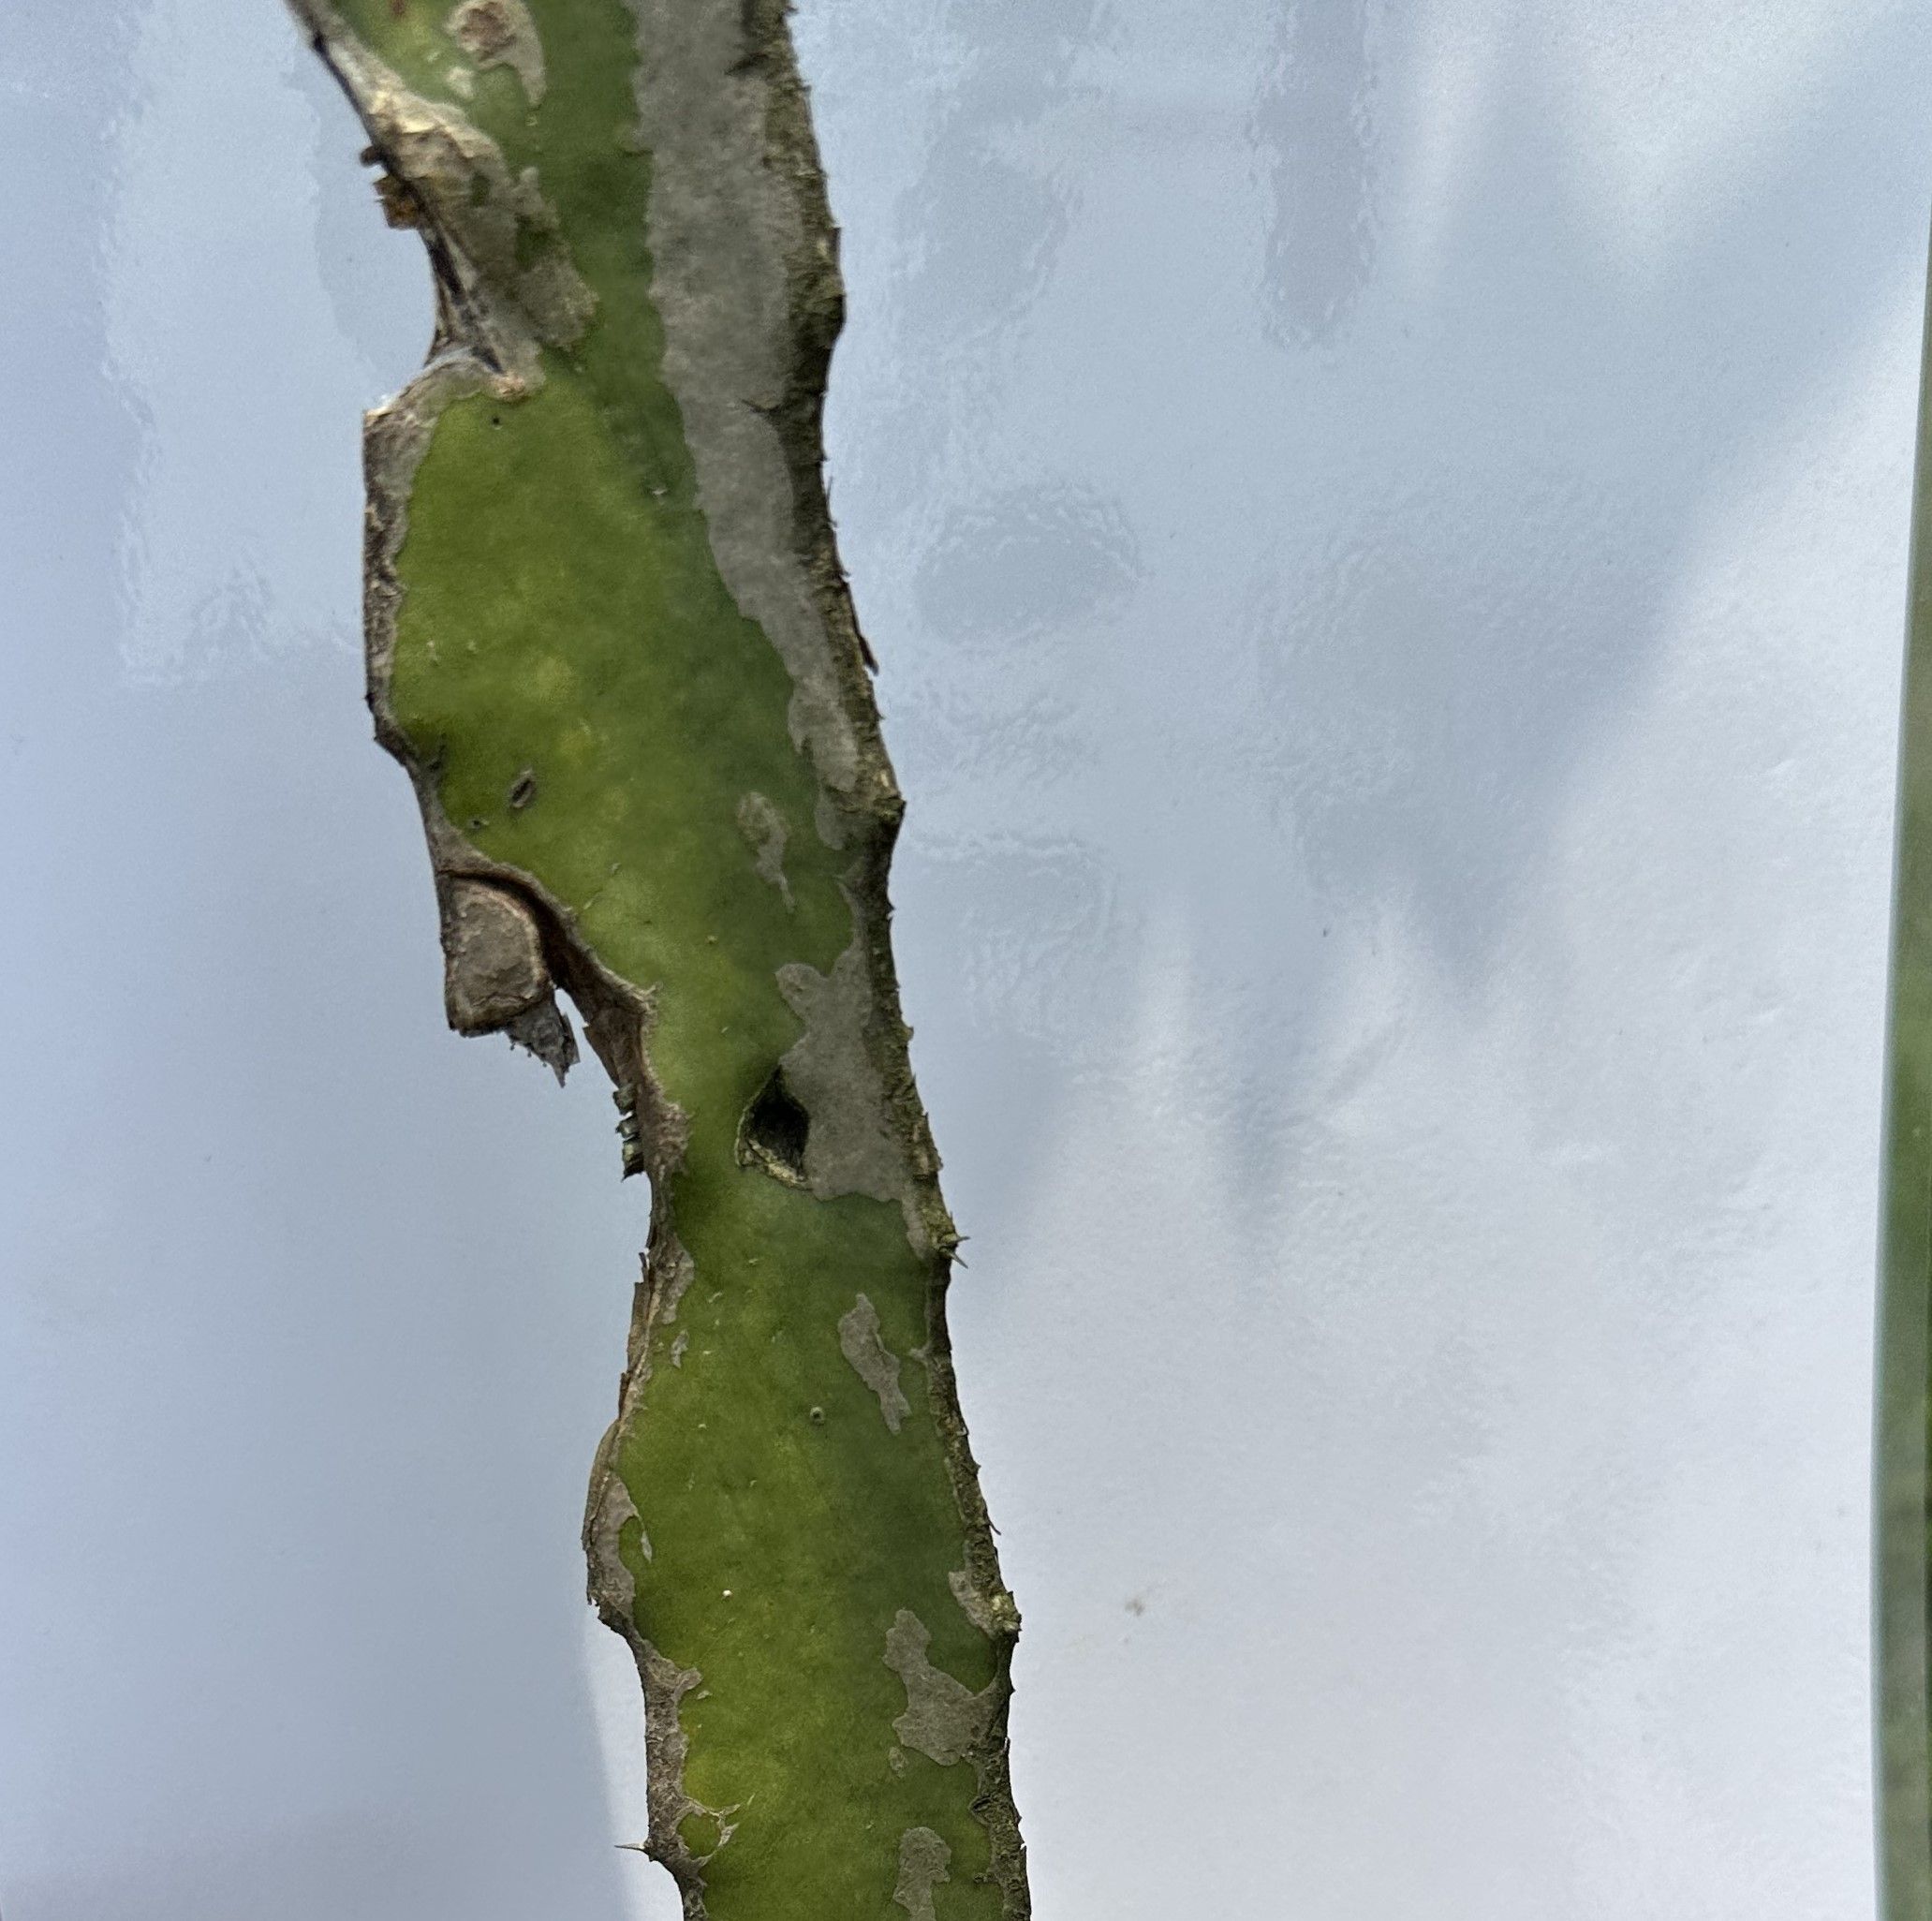
Label: Bad leaf